Altit Fort

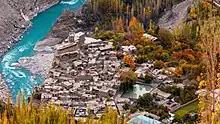
View from above the fort

The word 'Altit' means "'this side down"' and the area around the fort is inhabited by Burusho people. In the 16th century the local prince married a princess from Baltistan who brought master Balti craftsmen to build two forts (Altit and Baltit forts). The local language, Burushaski, is a language isolate which has no demonstrated link to any other known language. There are several theories about their origin but local indigenous origin holds much value among the people. The people of the fort are said to be descendants of the White Huns who arrived in 47 A.D, while the local people believe themselves descendants of Alexander the Great's Greek soldiers. According to the legend the first name for Altit village was Hunukushal, meaning "the village of Huns". The Huns came from the Huang-Ho valley in China. The name later changed to Broshal, translated as "a village of Bruchiski speakers". They were spirit worshipers as Shamanism was in practice and also followed Buddhism and Hinduism. In the 15th century Islam was introduced. Around 1830 in turn many converted to Ismailism.